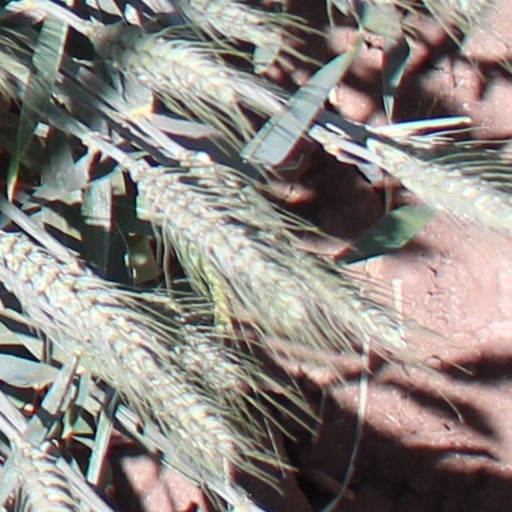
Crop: wheat